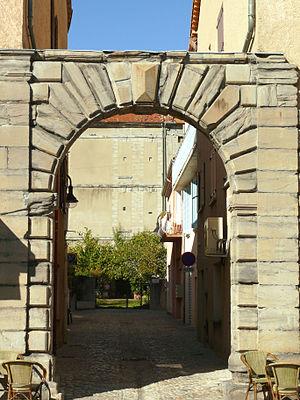
Laragne-Montéglin - Vestiges du château de Laragne - Portail d'entrée
Laragne-Montéglin est une commune française située dans le département des Hautes-Alpes en région Provence-Alpes-Côte d'Azur. La commune fait partie du parc naturel des Baronnies provençales créé en 2014.
Cet article recense les monuments historiques des Hautes-Alpes, en France.